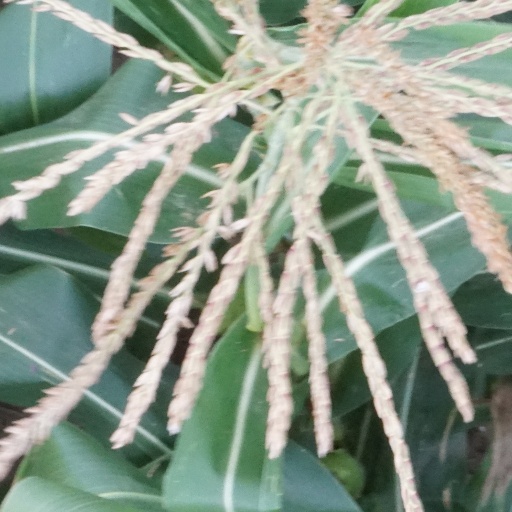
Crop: maize; corn